Metzora (parashah)

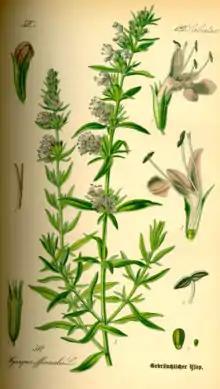
Hyssop (1885 painting by Otto Wilhelm Thomé)

In the first reading, God told Moses the ritual for cleansing one with a skin disease. If the priest saw that the person had healed, the priest would order two live clean birds, cedar wood, crimson stuff, and hyssop. The priest would order one of the birds slaughtered over fresh water and would then dip the live bird, the cedar wood, the crimson stuff, and the hyssop in the blood of the slaughtered bird. The priest would then sprinkle the blood seven times on the one who was to be cleansed and then set the live bird free. The one to be cleansed would then wash his clothes, shave off his hair, bathe in water, and then be clean. On the eighth day after that, the one being cleansed was to present two male lambs, one ewe lamb, choice flour, and oil for the priest to offer.